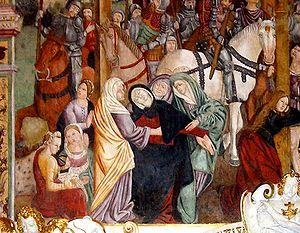
Stefano Scotto ou encore Giovanni Stefano Scotto, est un peintre italien de la haute Renaissance, actif à la fin du XVᵉ et au début du XVIᵉ siècle.